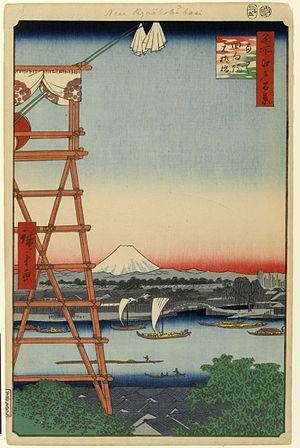
Le Ekō-in, aussi connu sous le nom de Honjo Ekō-in, est un temple bouddhiste de la Terre pure situé à Ryōgoku, Tokyo. Le nom formel du temple est Shoshuzan Muen-ji Ekōin, renvoyant au principe fondateur du Pariṇāmanā, c'est-à-dire la propagation de la bienveillance du bouddha Amida à toutes les âmes de tous les êtres vivants.
Les Cent vues d'Edo constituent, avec Les Cinquante-trois Stations du Tōkaidō et Les Soixante-neuf Stations du Kiso Kaidō, l'une des séries d'estampes majeures que compte l'œuvre très abondante du peintre japonais Hiroshige. Malgré le titre de l'œuvre, réalisée entre 1856 et 1858, il y a en réalité 119 estampes qui toutes utilisent la technique de la xylographie. La série appartient au style de l'ukiyo-e, mouvement artistique portant sur des sujets populaires à destination de la classe moyenne japonaise urbaine qui s'est développée durant l'époque d'Edo. Plus précisément, elle relève du genre des meisho-e célébrant les paysages japonais, un thème classique dans l'histoire de la peinture japonaise. Quelques-unes des gravures sont réalisées par son élève et fils adoptif, Utagawa Hiroshige II qui, pendant un temps, utilise ce pseudonyme pour signer certaines de ses œuvres.